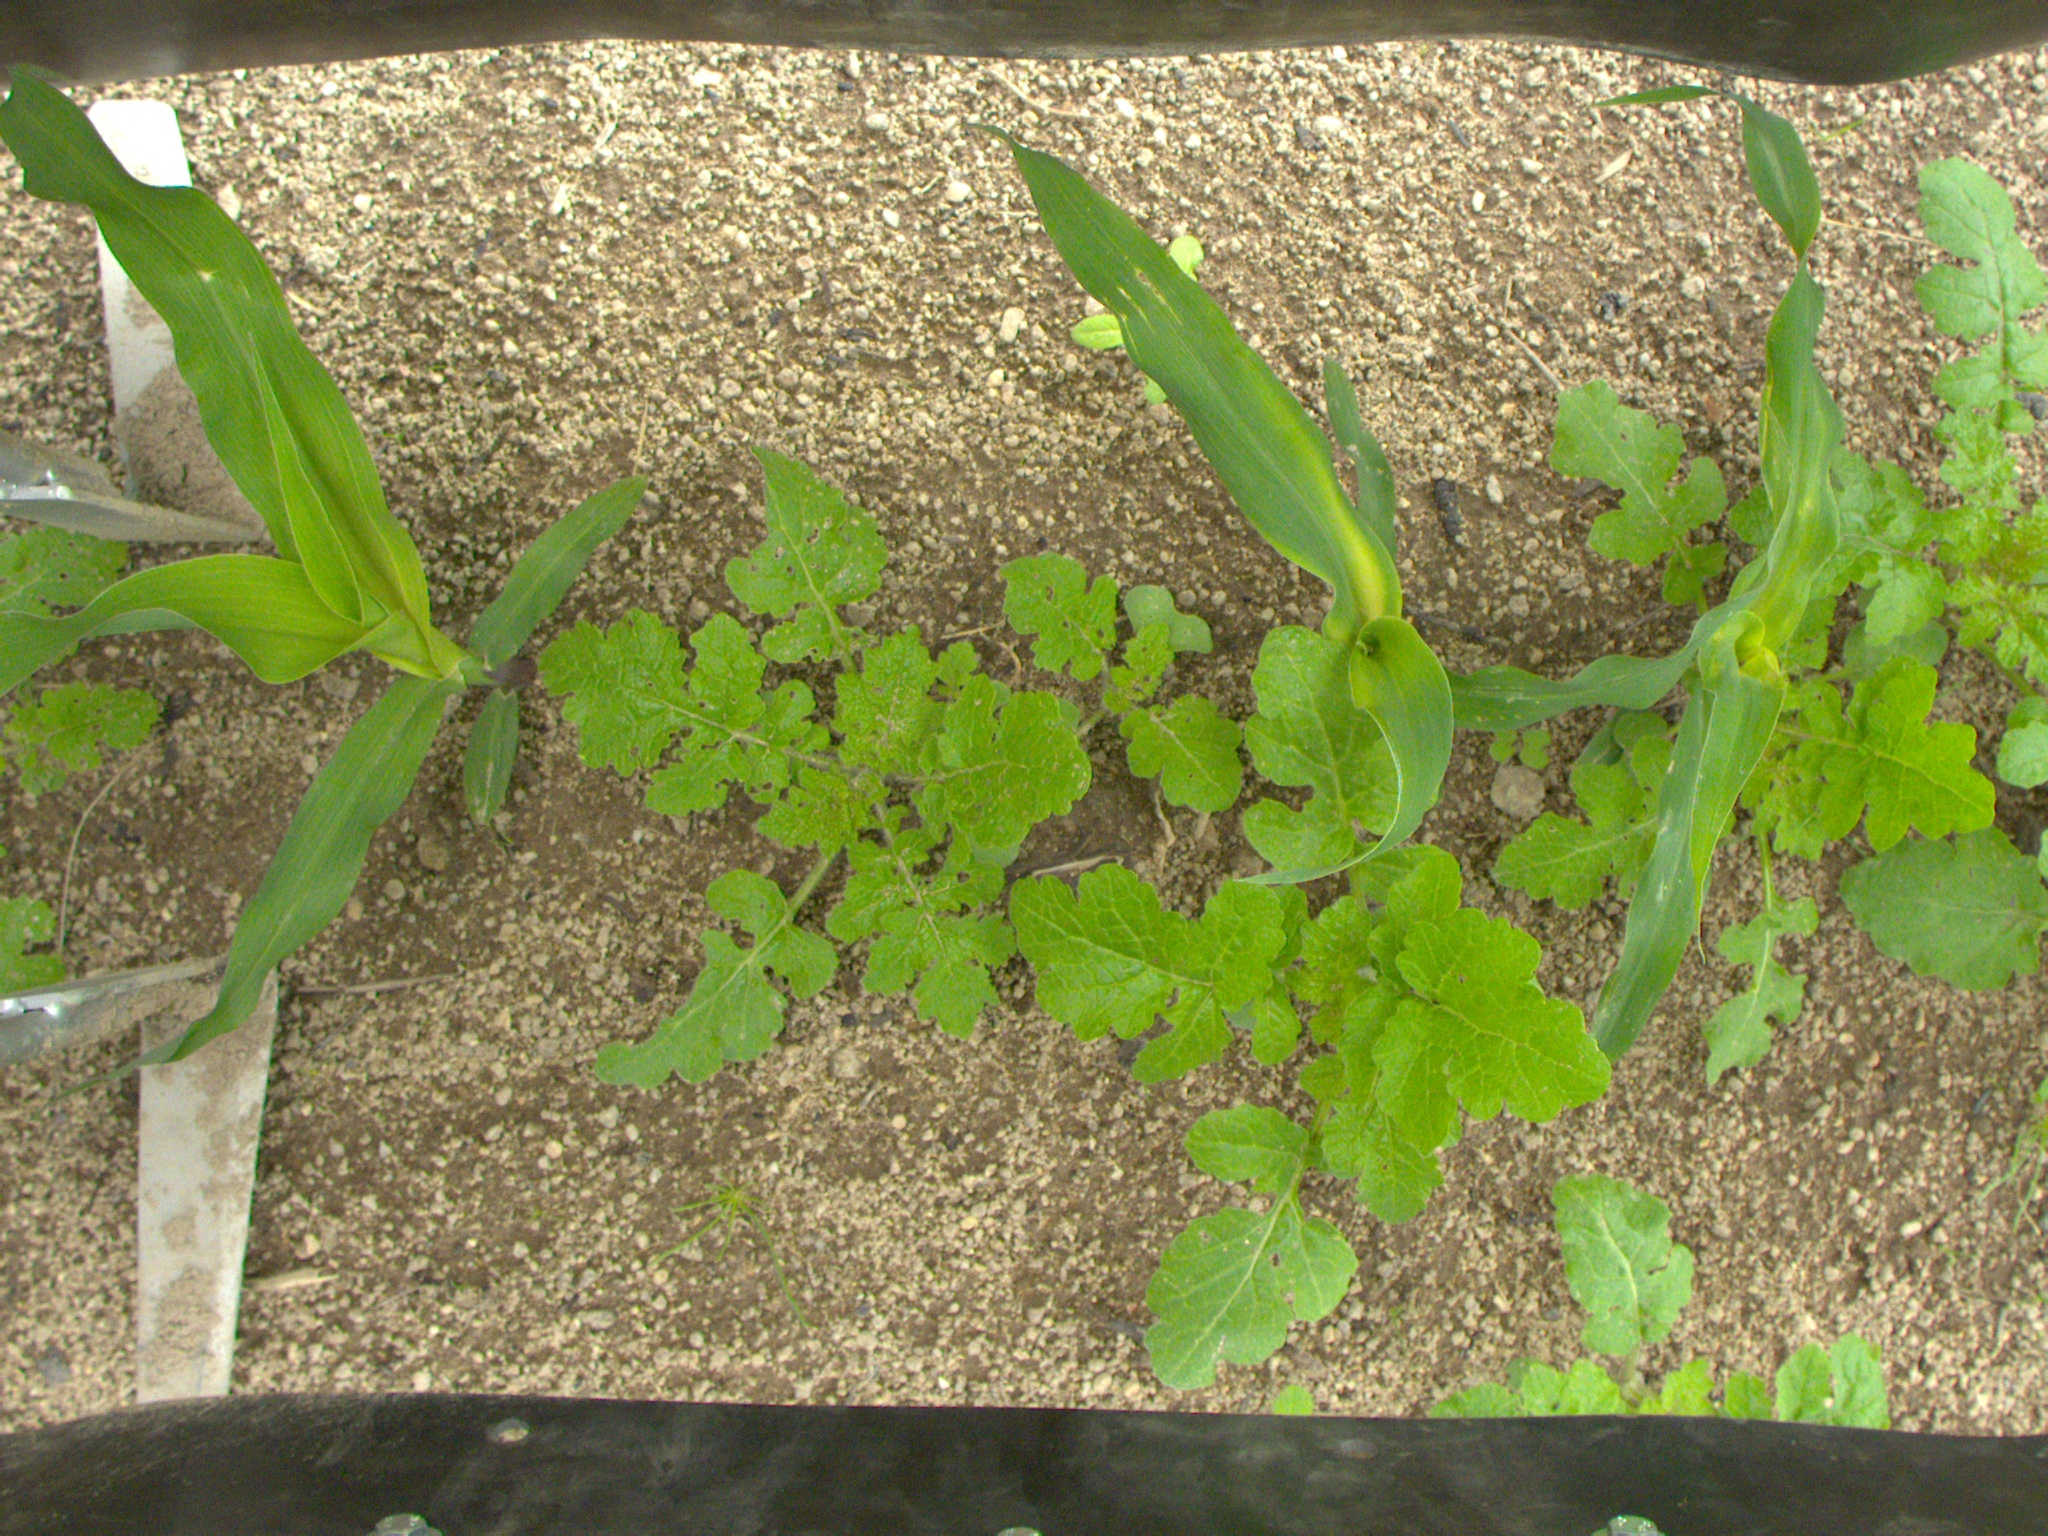
Crop: maize
Objects: maize, maize, maize, stem_maize, stem_maize, stem_maize